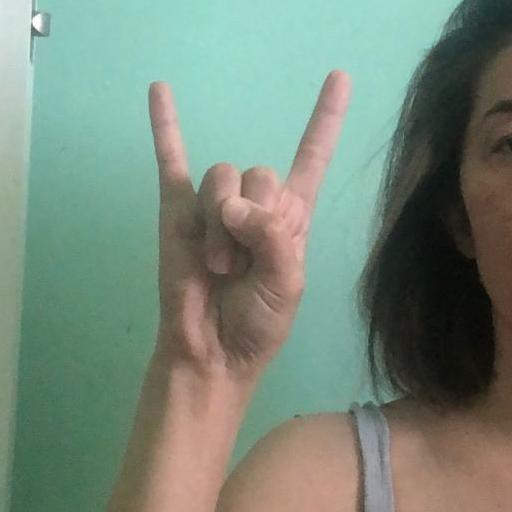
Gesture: rock